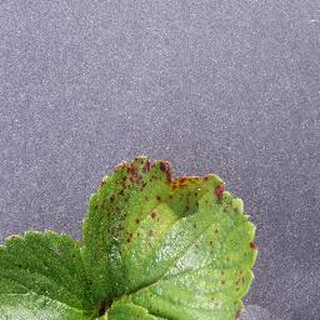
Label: strawberry_leaf_scorch